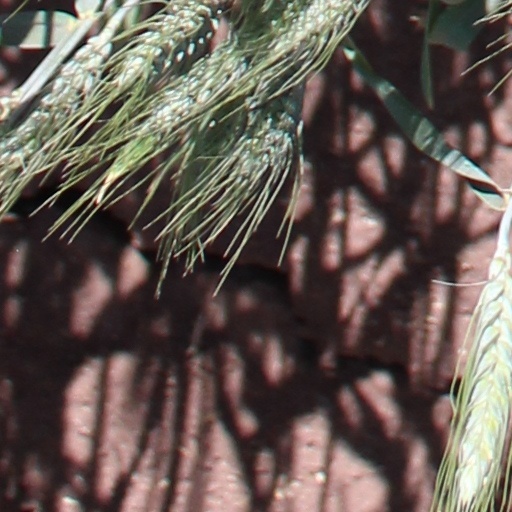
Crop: wheat